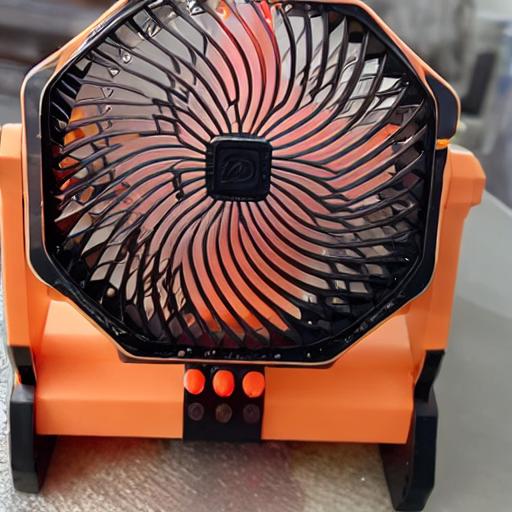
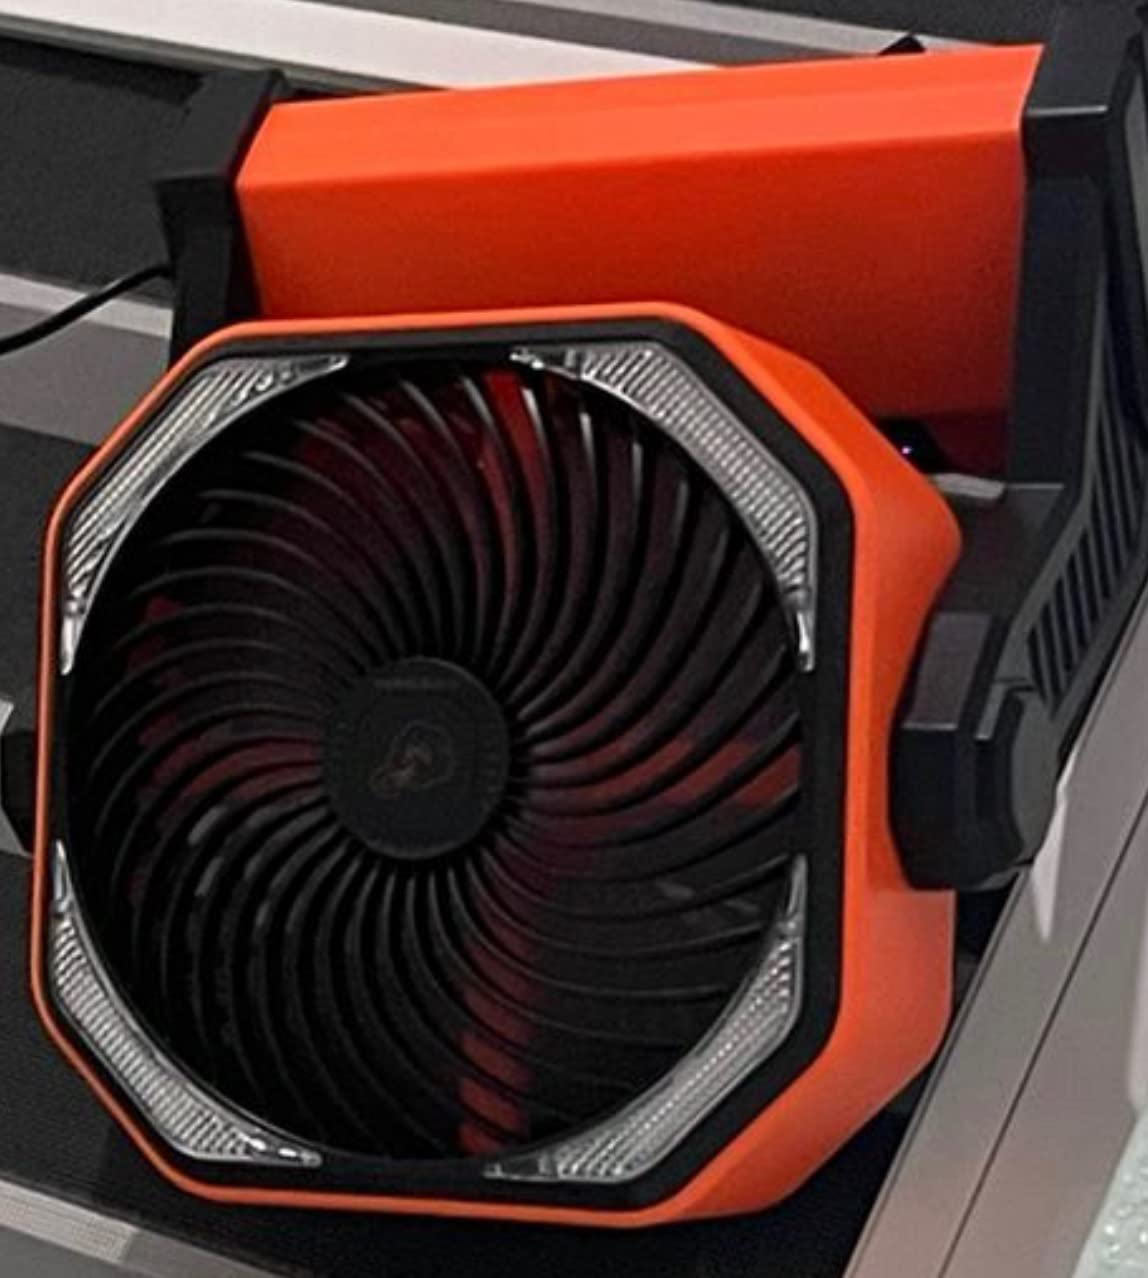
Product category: lantern
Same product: no